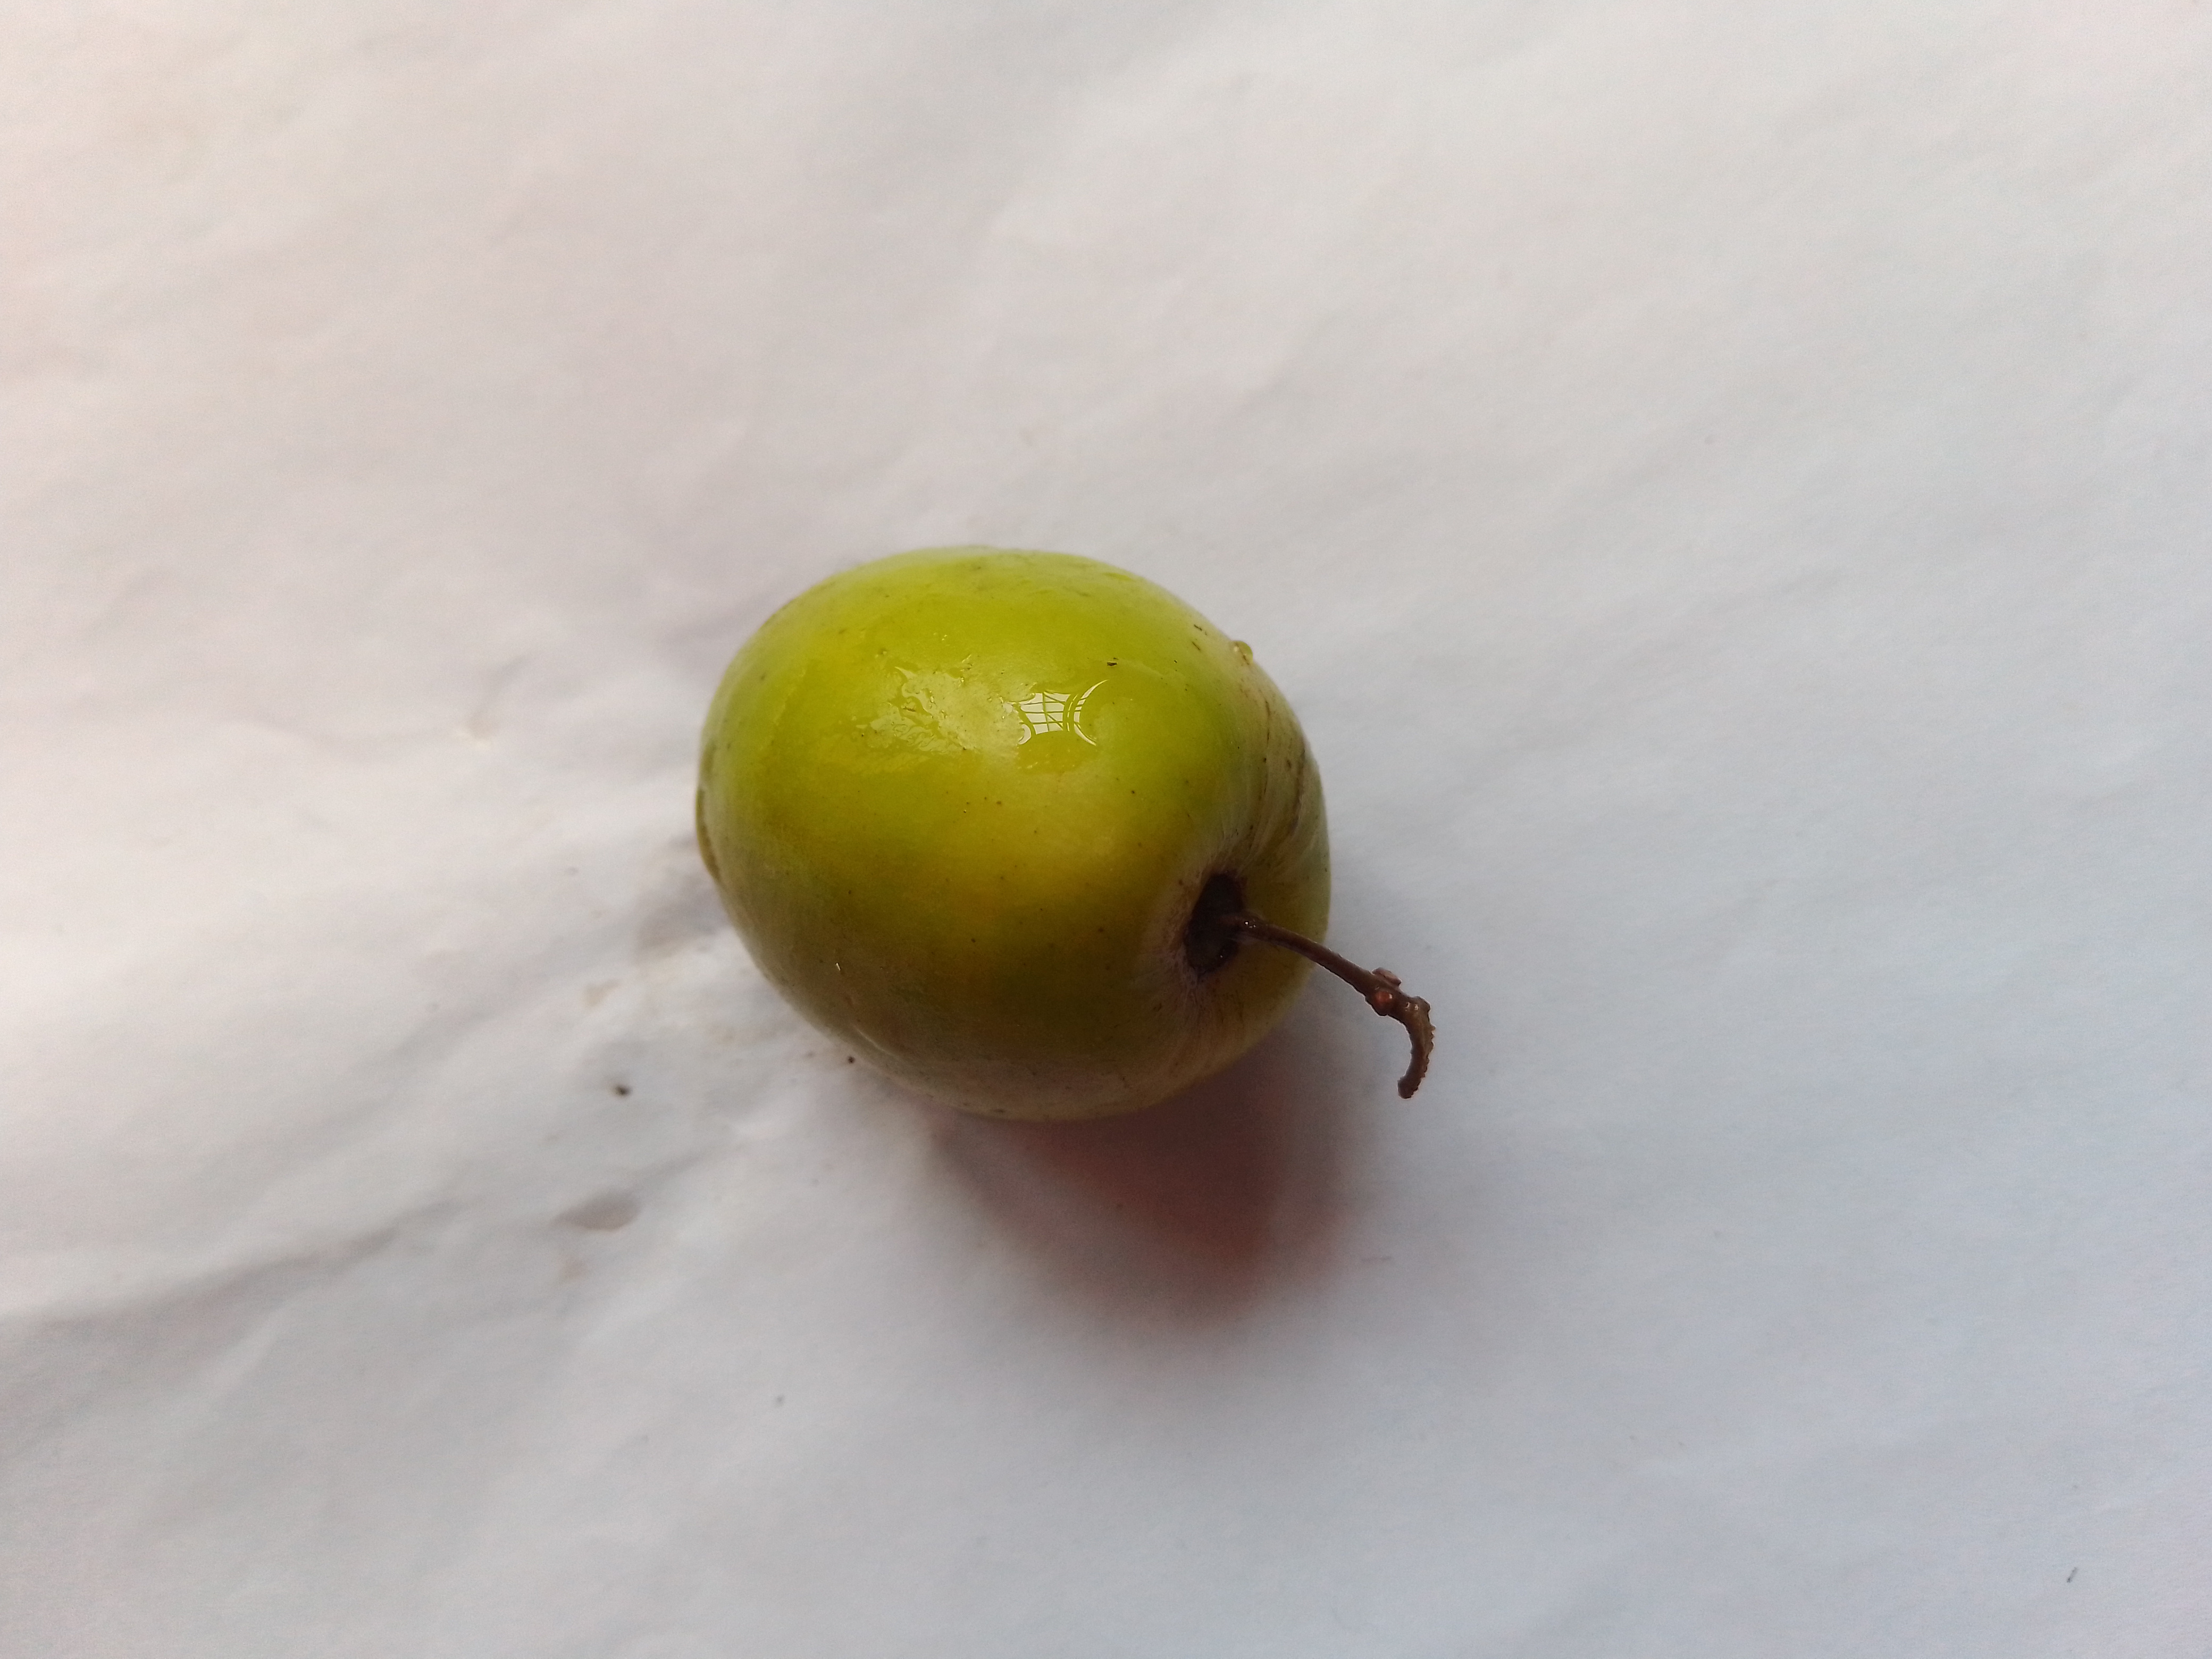
Fruit: jujube
Condition: fresh